List of birds of Honduras

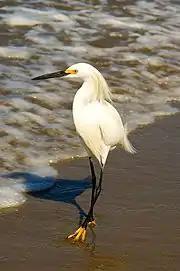
Snowy egret

Pelicans are large water birds with a distinctive pouch under their beak. As with other members of the order Pelecaniformes, they have webbed feet with four toes.